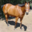
Label: horse